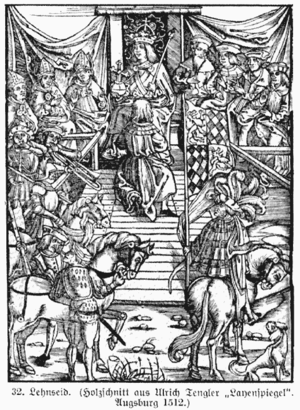
Synkron og diakron
Et synkront fokus på middelalderens historie indebærer bl.a. at fokusere på de vigtige kendetegn for perioden som fx samfundets opbygning, herunder "feudalisme" og lensforhold; her eksemplificeret ved en undersåt, der sværger sin troskab til den tysk-romerske kejser. Et diakront fokus på middelalderen ville fokusere på centrale begivenheder i middelalderen som fx den sorte død eller hundredårskrigen.
"Synkron og diakron er et centralt begrebspar i humanistisk videnskab og samfundsvidenskab. Begrebsparret bruges især meget inden for historiefaget. Ordet synkron kommer af græsk syn = ""sammen"" + khrónos = ""tid"". Det synkrone er altså det samtidige, hvilket også kommer til syne i begrebet synkronisering. Ordet diakron kommer også fra græsk diá = gennem + khrónos = tid. Det diakrone er altså det, som forløber på langs ad tidsaksen, som ændrer sig med tiden.